Ministry of Public Security (Poland)

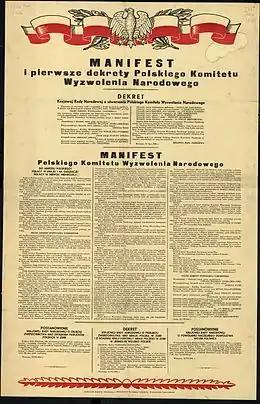
The PKWN Manifesto, issued on 22 July 1944

In July 1944, behind the Soviet front line, a brand new Polish provisional government was formed, called the Polish Committee of National Liberation ("Polski Komitet Wyzwolenia Narodowego", PKWN). It was established in Chełm on the initiative of Polish communists, in order to assume control over Polish territories liberated from Nazi Germany by the advancing Red Army. PKWN was proclaimed "the only legitimate Polish government" by Stalin, with full political control and Soviet sponsorship. Within the PKWN's internal structure, there were thirteen departments called "Resorty". One of these was the Department of Public Security (Resort Bezpieczeństwa Publicznego) or RBP, headed by Stanisław Radkiewicz. It was a precursor of the Polish communist secret police.